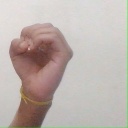
अक्षर: ऊ